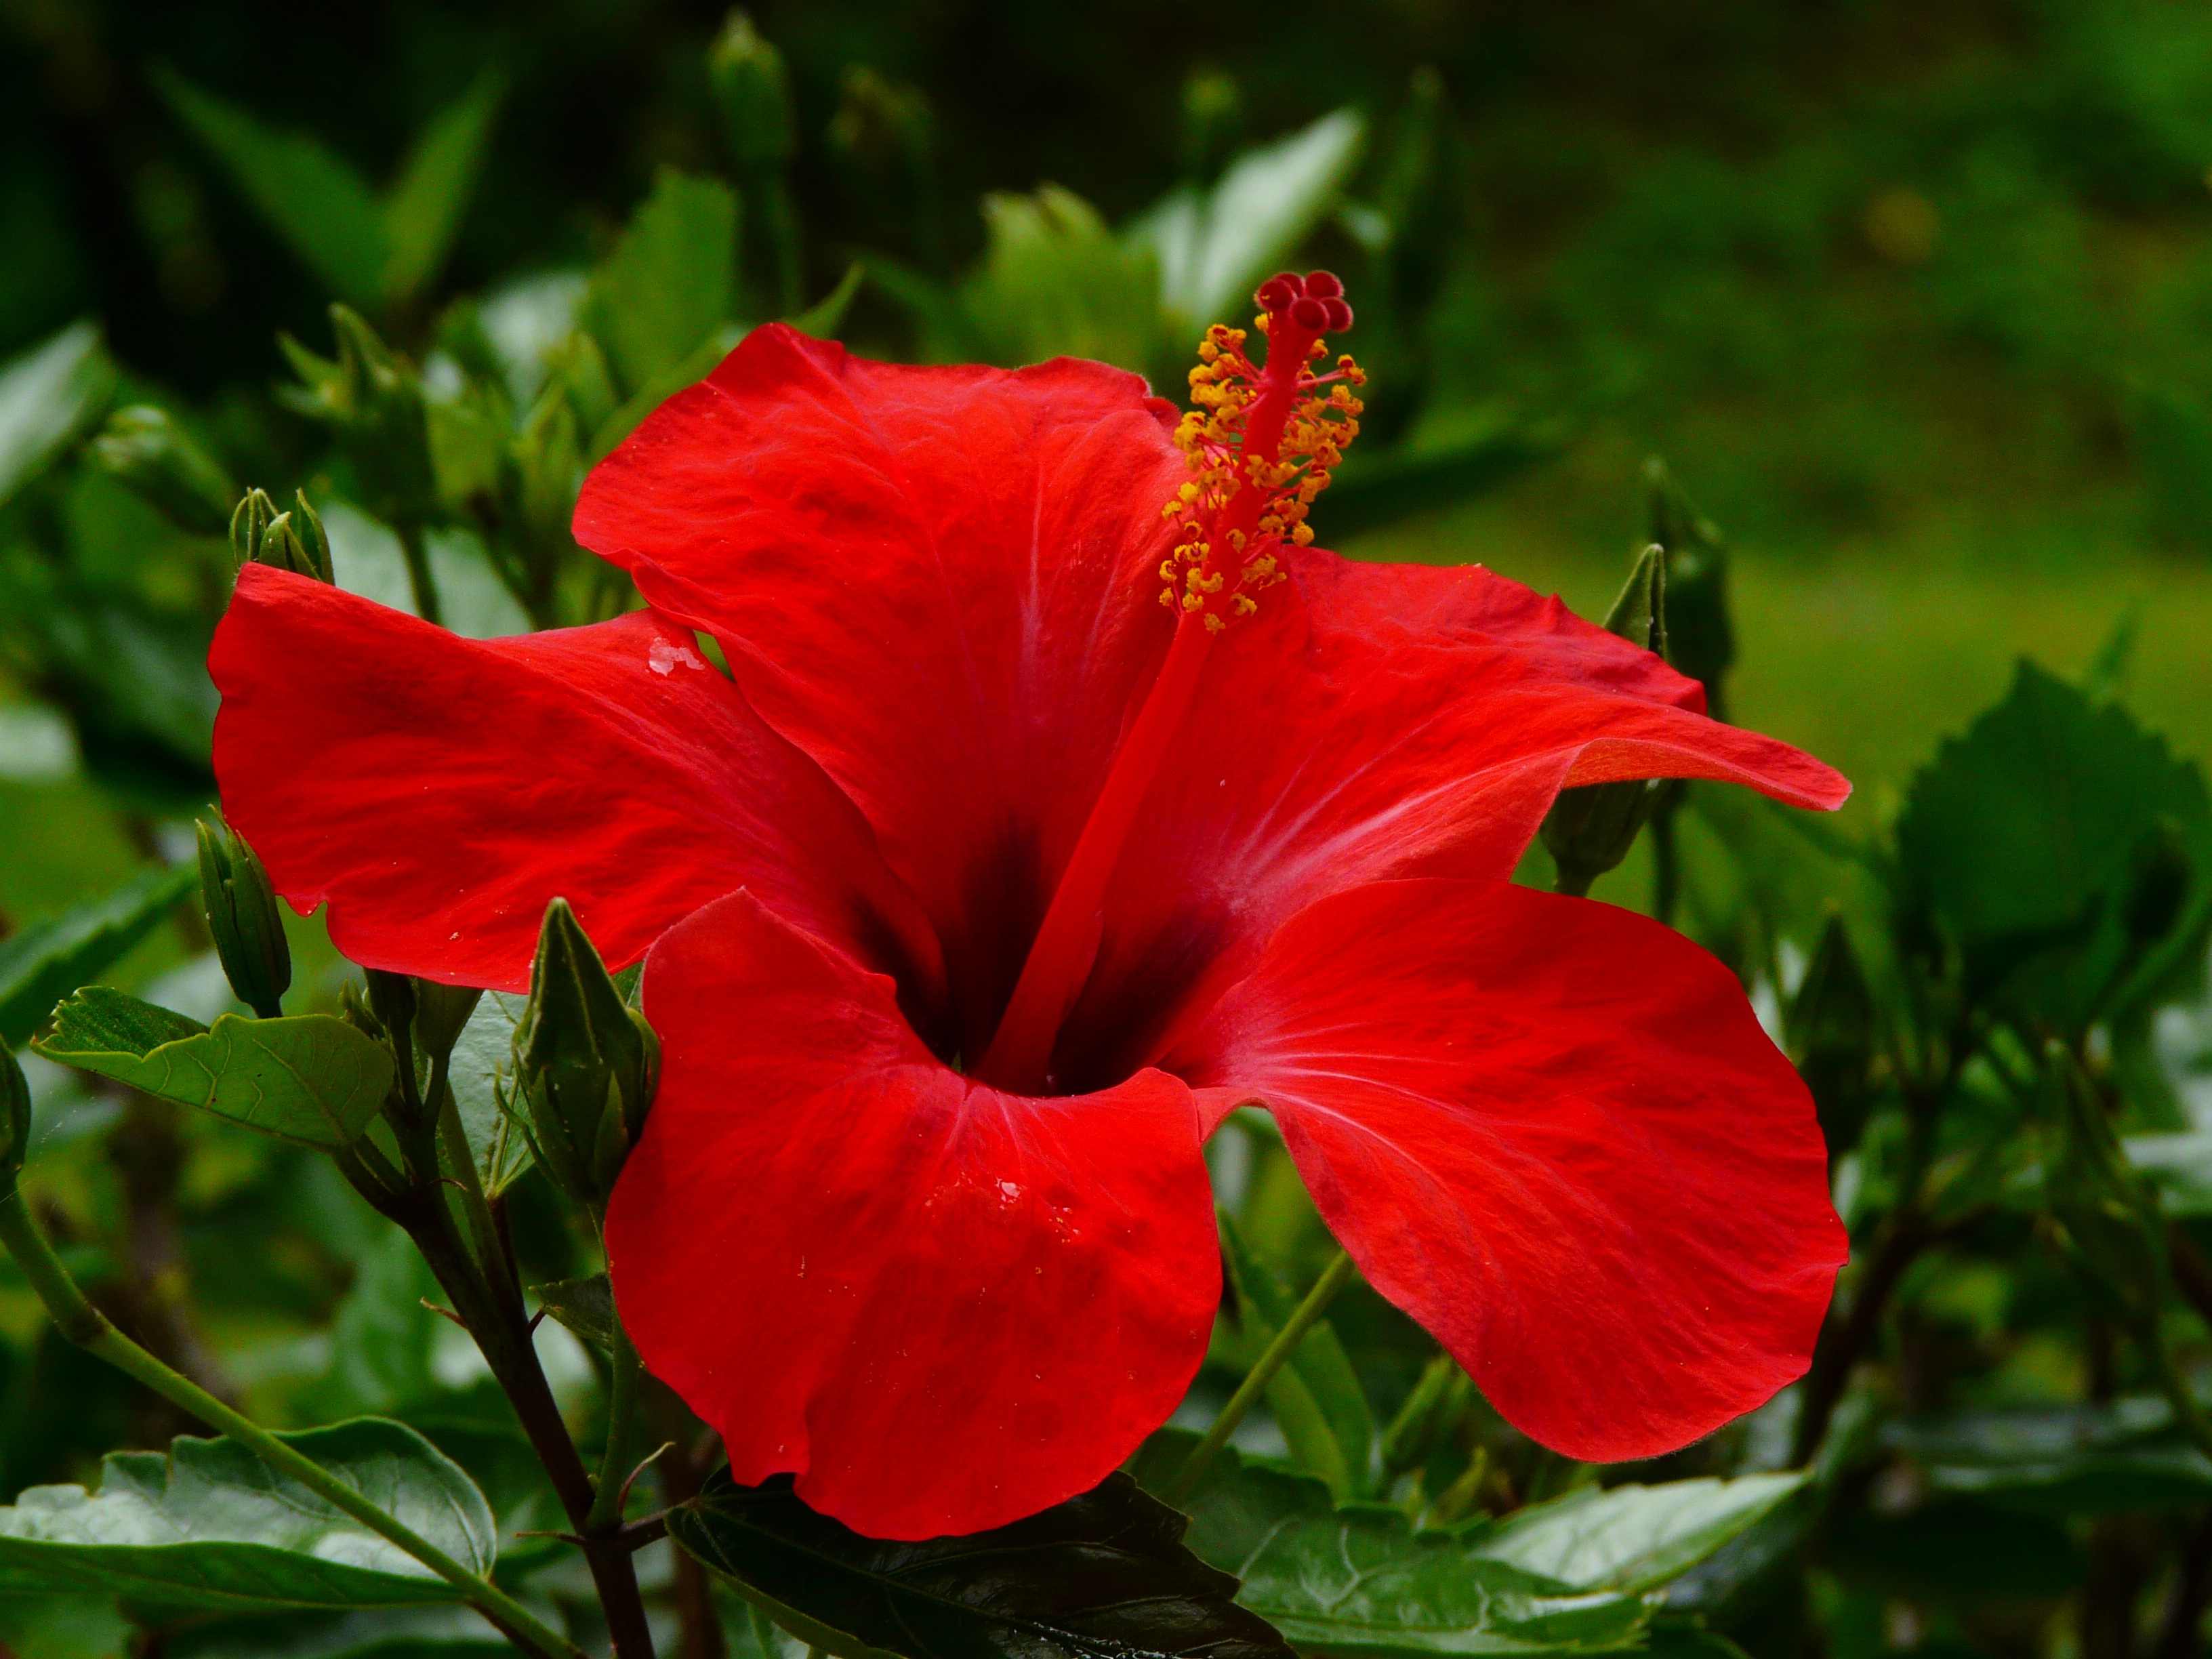
nature, blossom, plant, flower, petal, bloom, red, botany, flora, hibiscus, malvales, macro photography, flowering plant, chinese hibiscus, annual plant, land plant